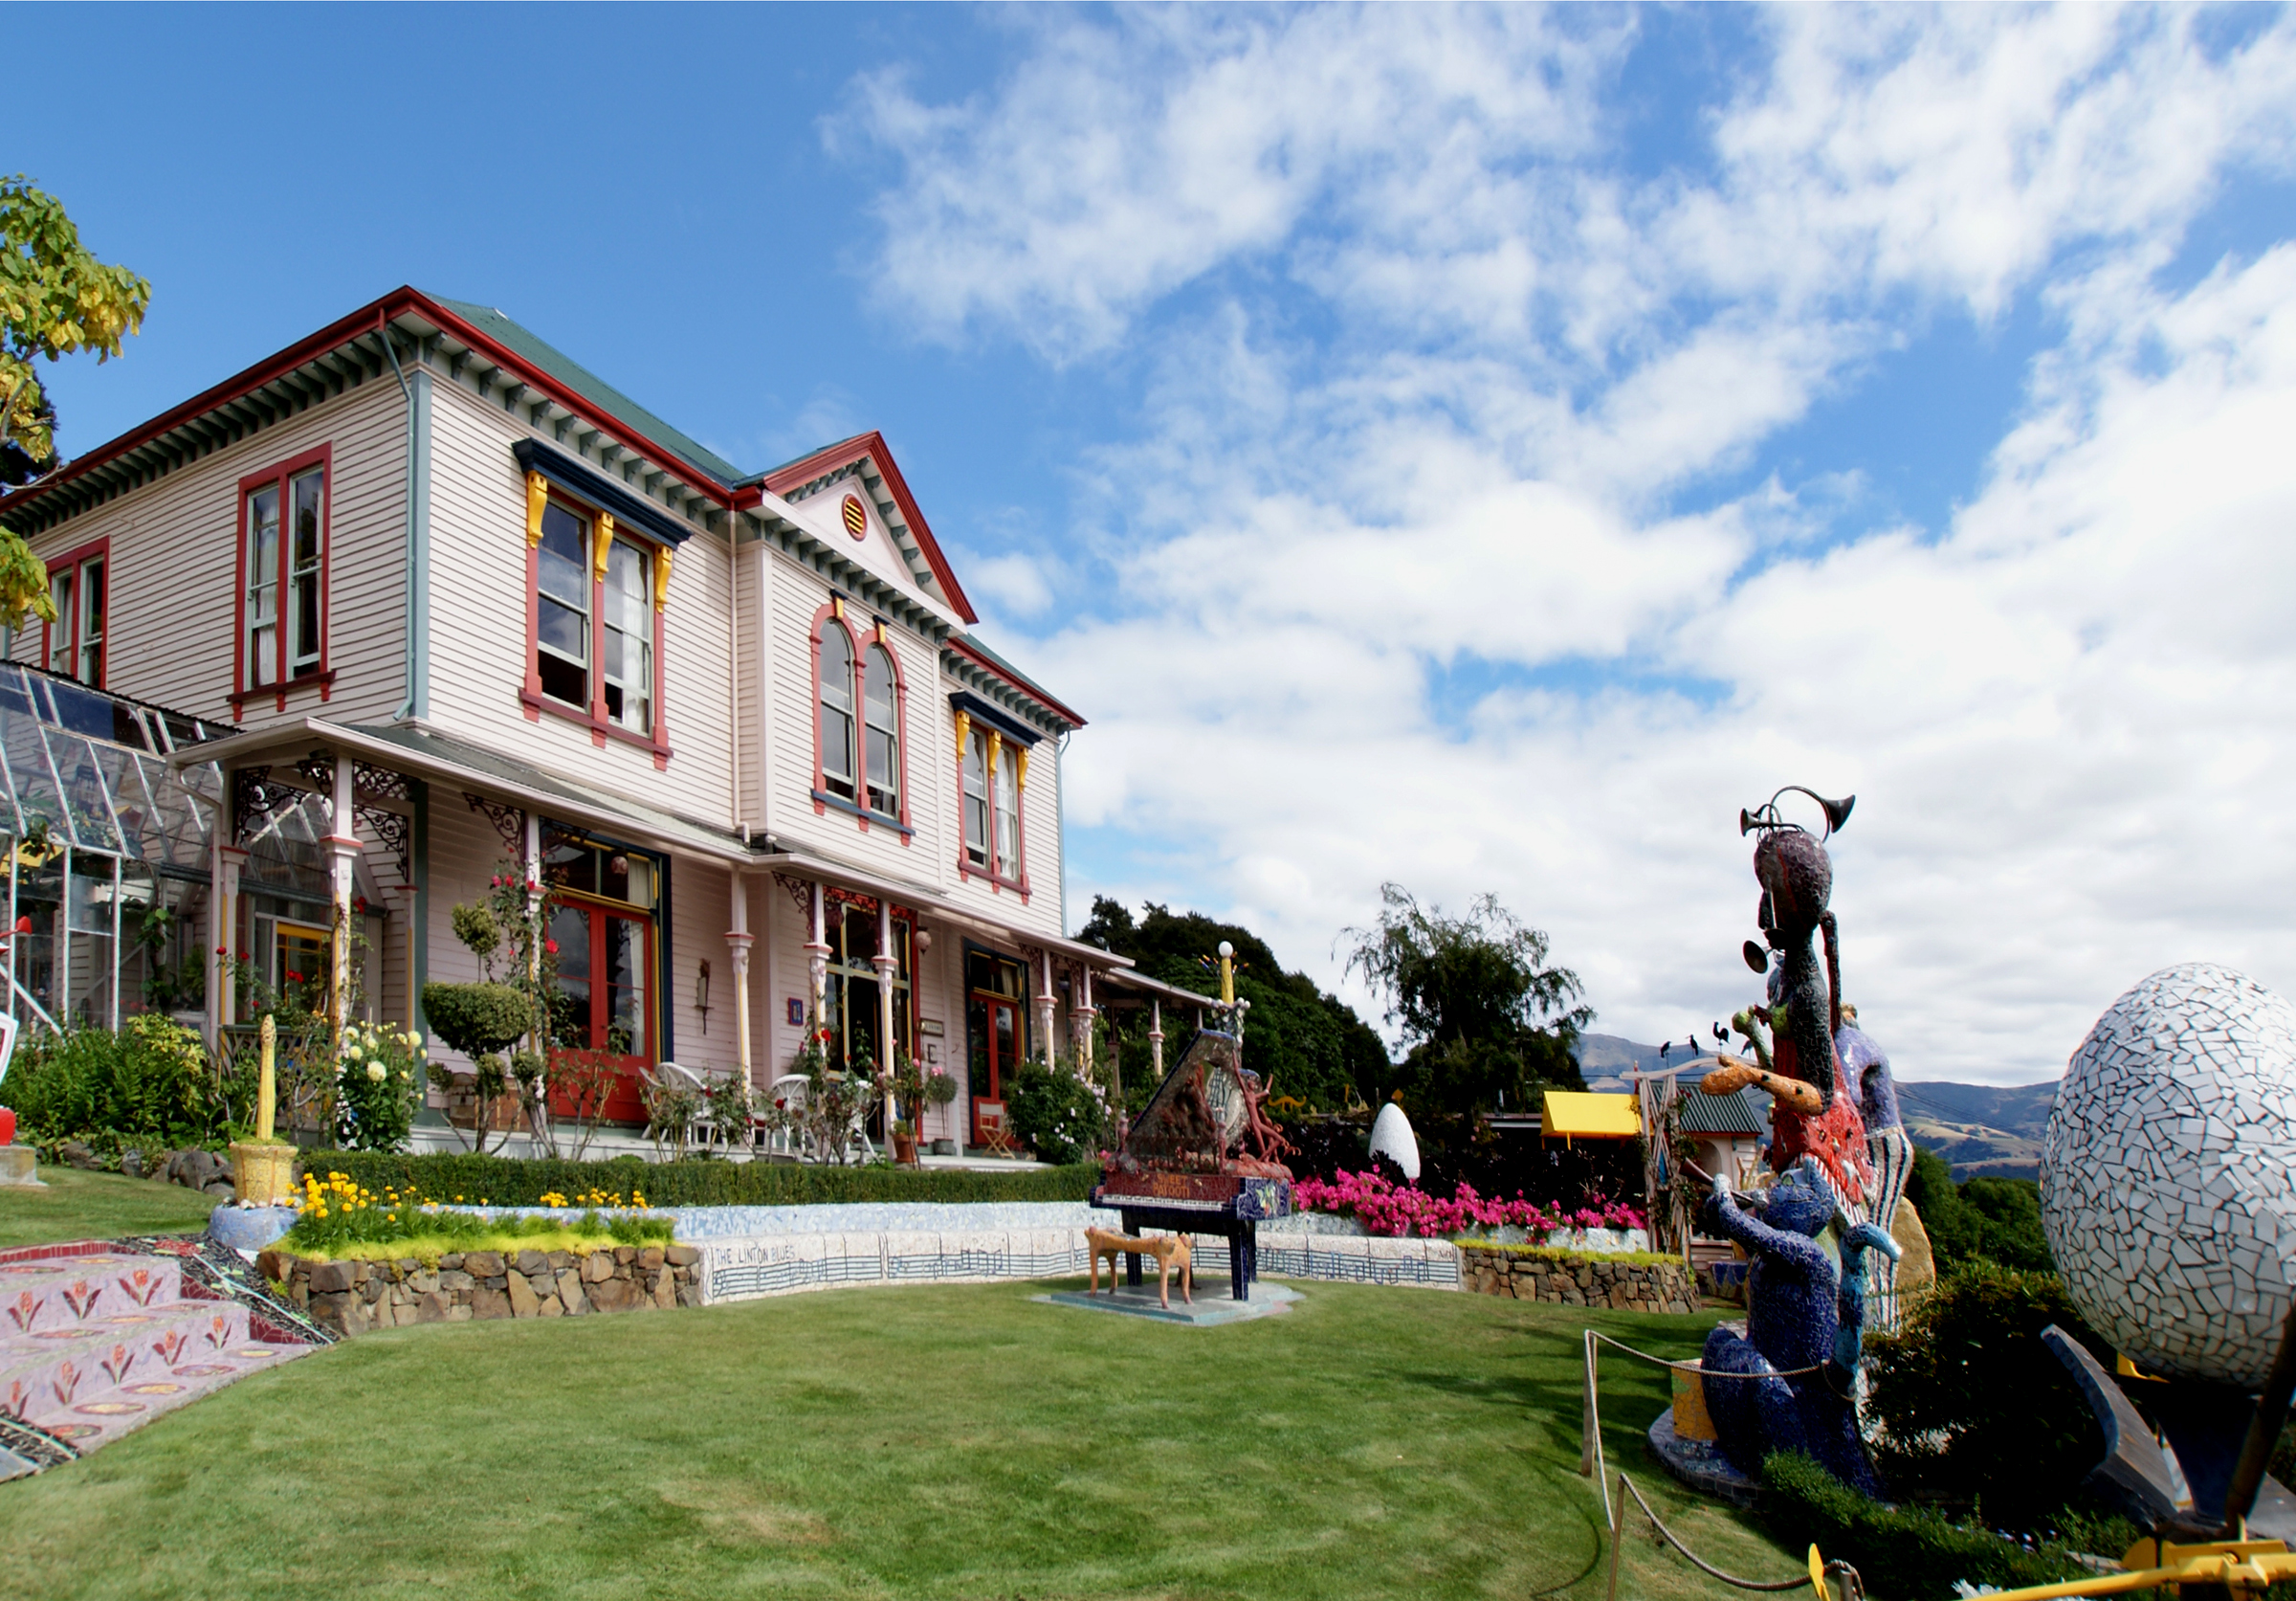
town, home, vacation, amusement park, park, garden, tourism, sculpture, resort, mosaic, estate, akaroa, gardenart, akaroasights, moasictiles, moasicstatures, moasicsculptures, gaintshouseakaroa, lintonhouseakaroa, gardensculptures, gardenstatures, sightseeingakaroa, frenchconnection, gardenandgallery, terracedgardens, sculpturesandmosaics, giantseriesartwork, josiemartin